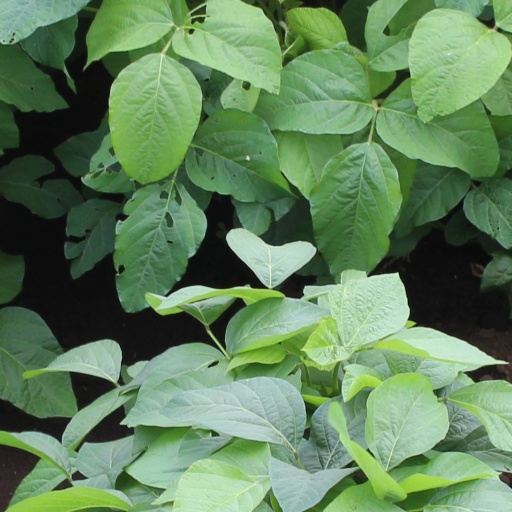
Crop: soybean